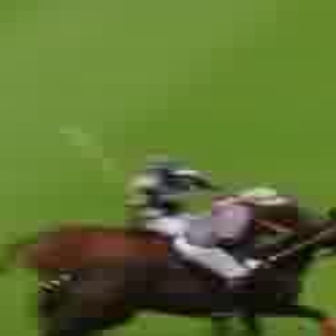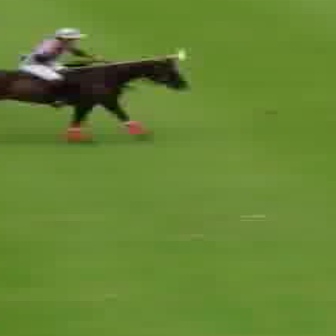
  Please identify the target specified by the bounding box [169,185,294,310] in the first image and locate it in the second image. Return the coordinates in [x_min,y_min,x_max,y_max] format.
Answer: [14,26,94,106]